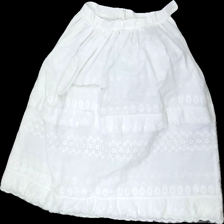
View: back
Type: Skirt
Category: Ladies
Brand: Missing
Colors: White
Material: 63% Polyester 37% Cotton
Pattern: Embroidered
Cut: Regular
Season: All
Price range: 50-100
Recommended usage: Reuse